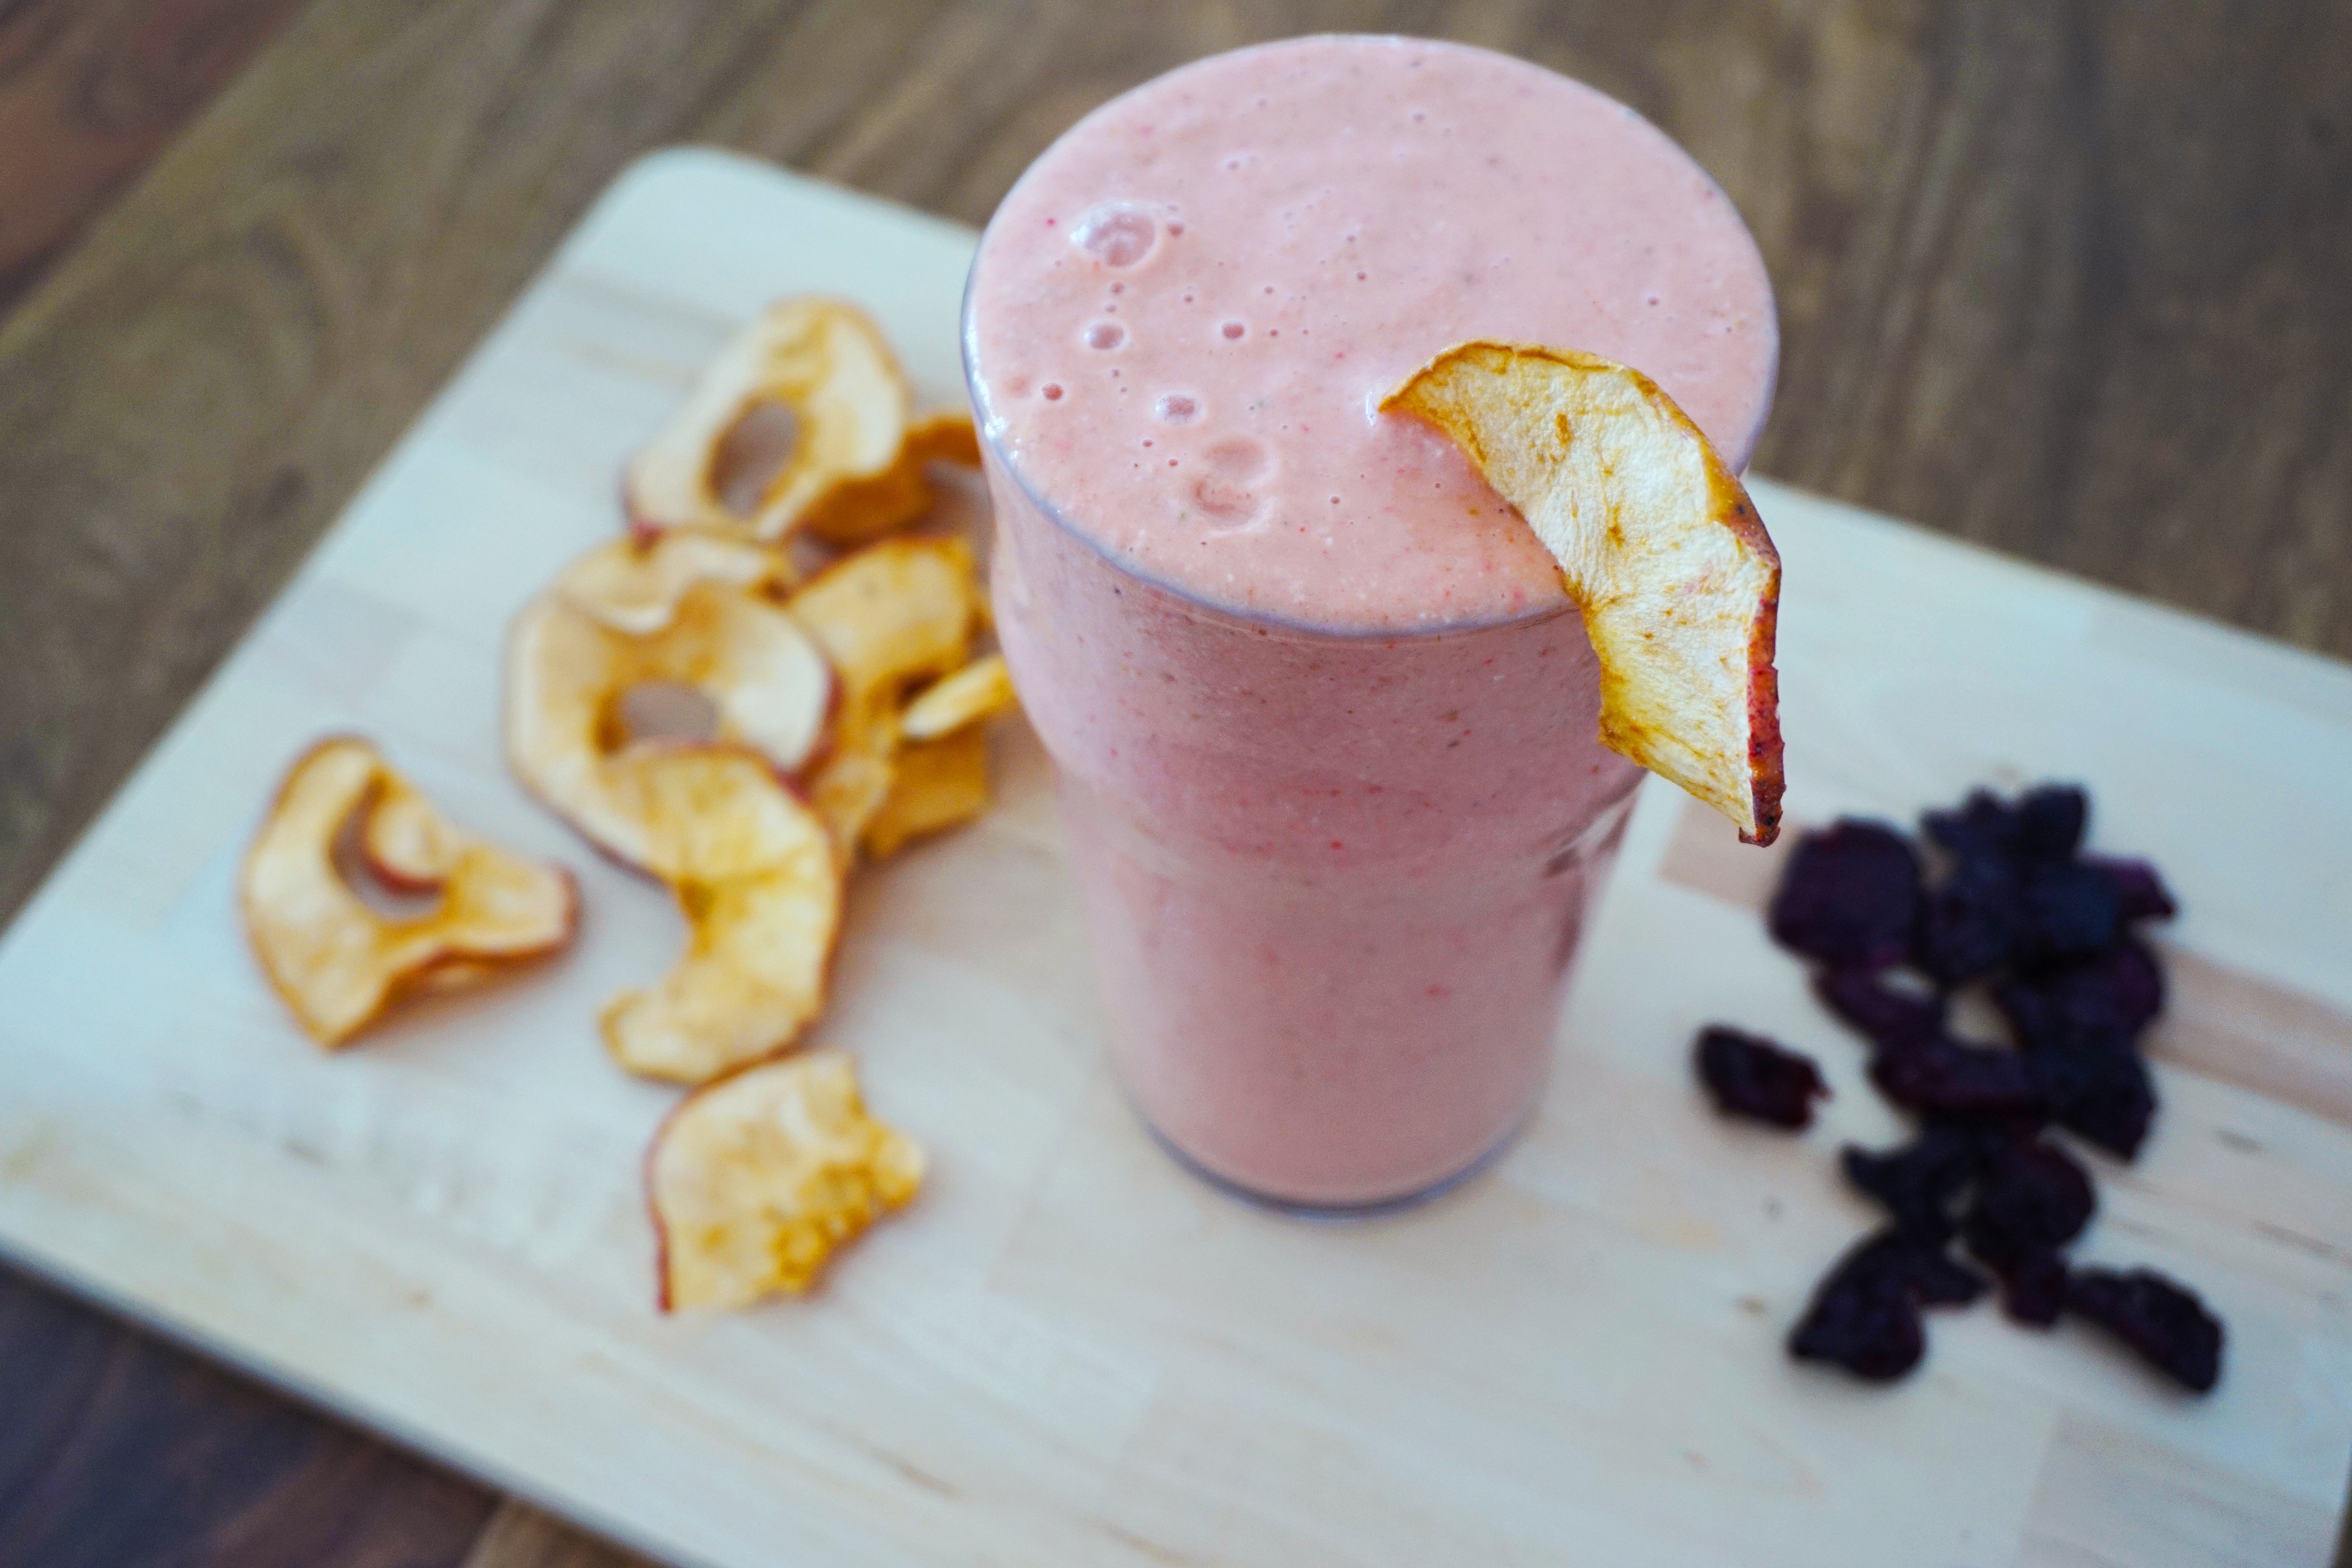
food, smoothie, health shake, milkshake, cuisine, dish, ingredient, dessert, drink, produce